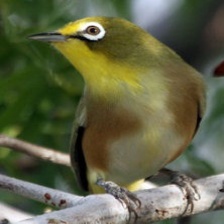
Species: MALAGASY WHITE EYE
Scientific name: ZOSTEROPS MADERASPATANUS